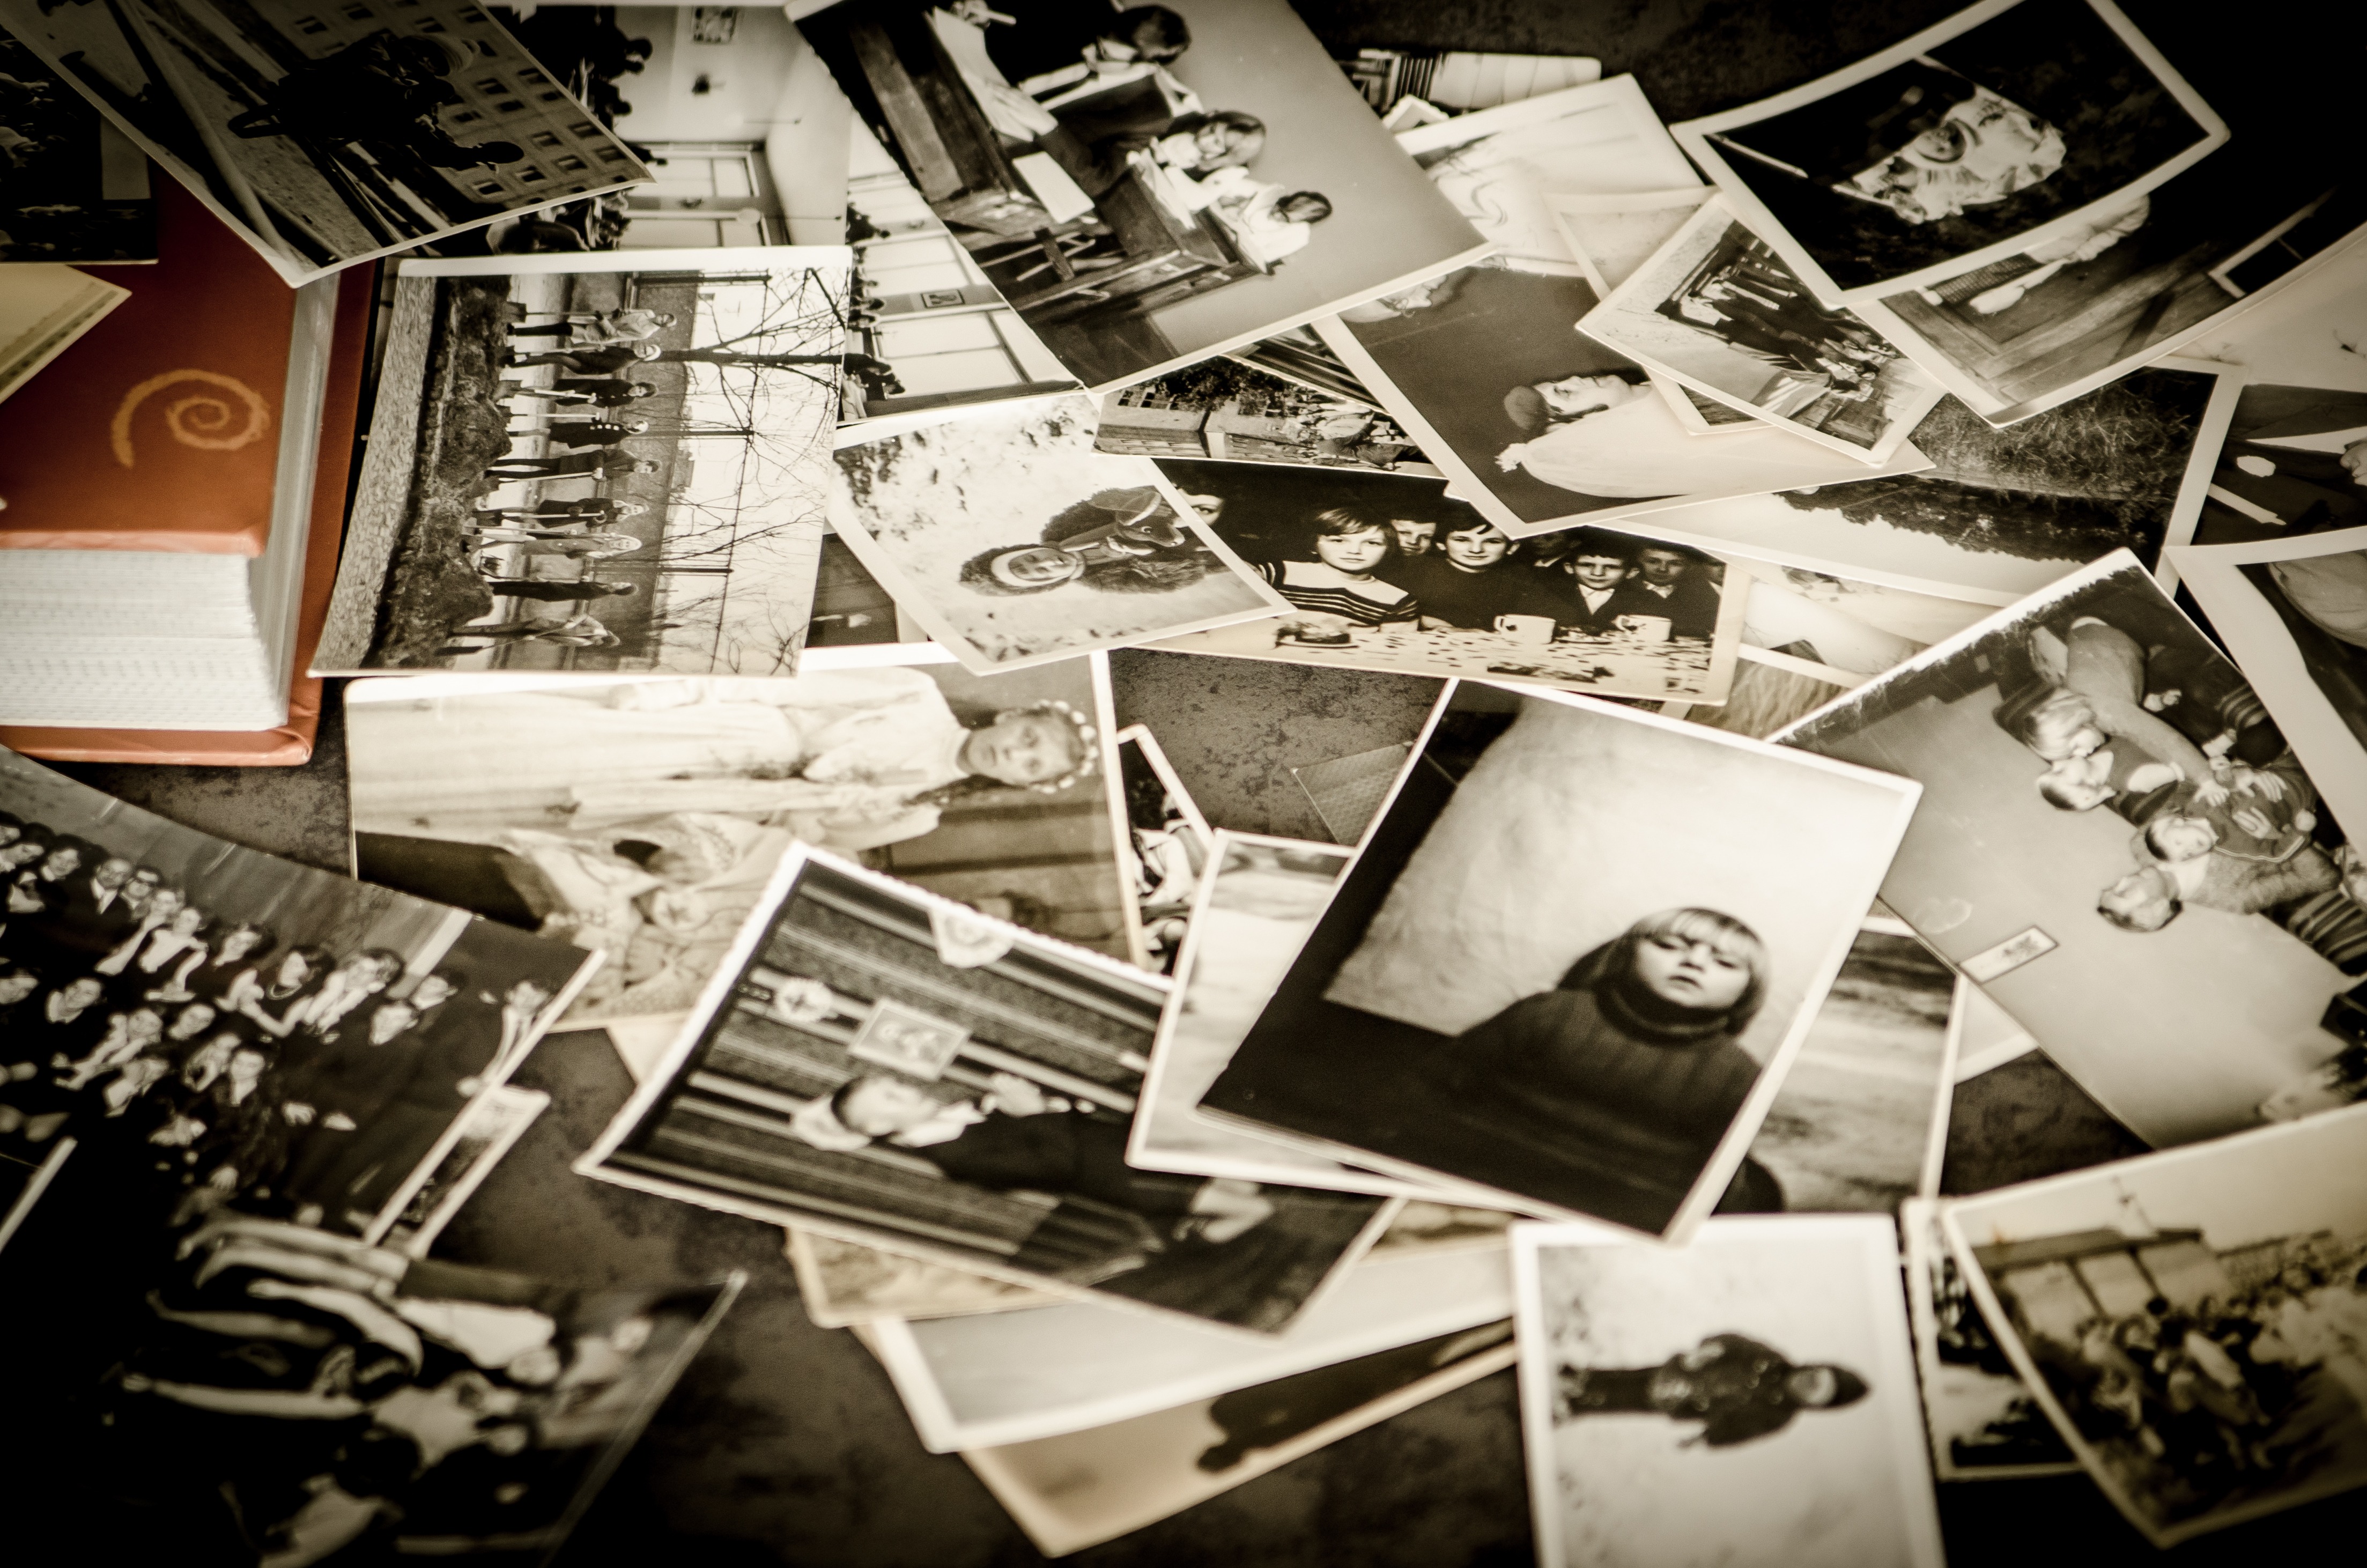
black and white, white, photography, photographer, old, photo, memory, nostalgia, monochrome, brand, font, photos, art, illustration, design, souvenir, graphic design, monochrome photography